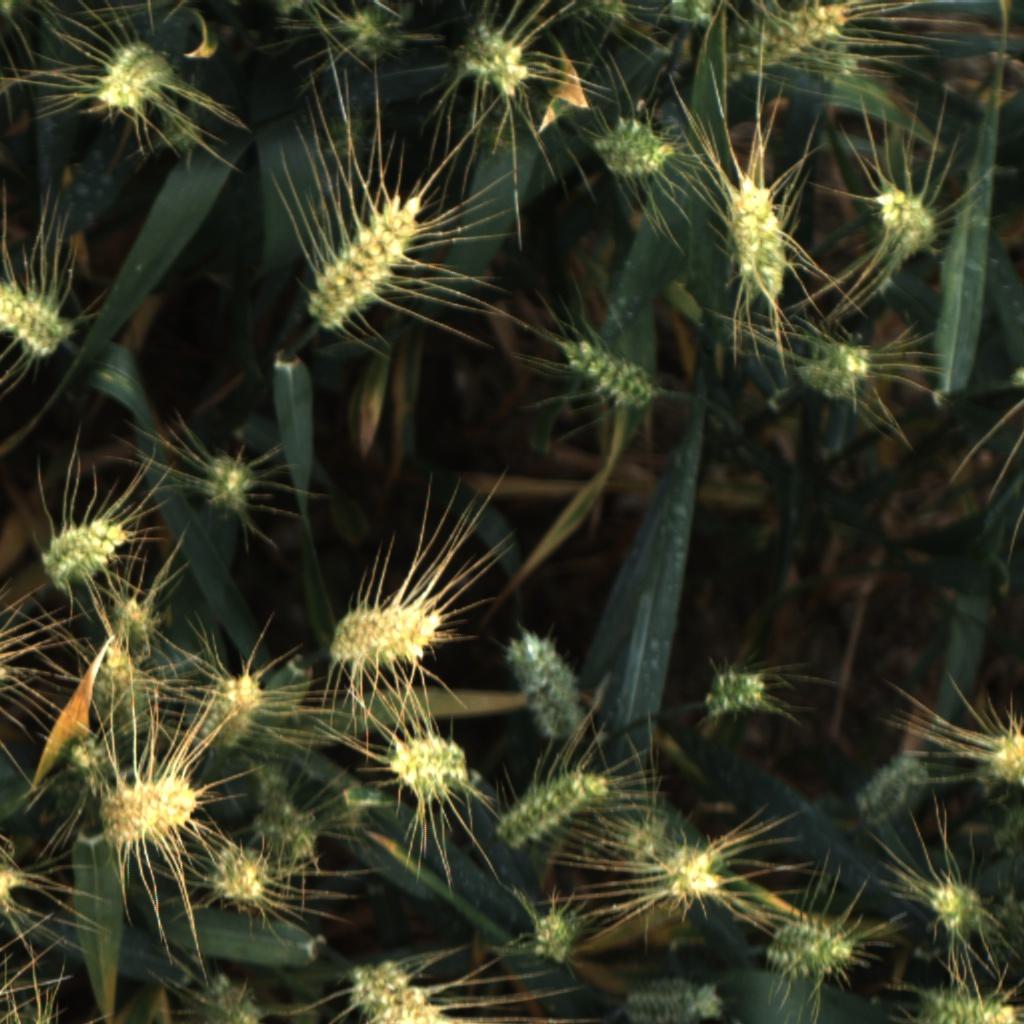
Country: UK
Location: Rothamsted
Wheat development stage: Filling - Ripening